Fentimans Curiosity Cola

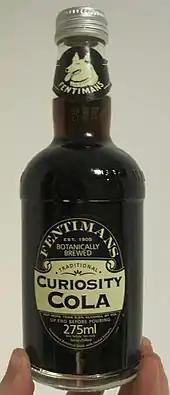
A bottle of Fentimans Curiosity Cola

Fentimans Curiosity Cola is a botanically brewed carbonated cola soft drink, a product of British brewery Fentimans. It is sold in 275 ml and 750 ml glass bottles.